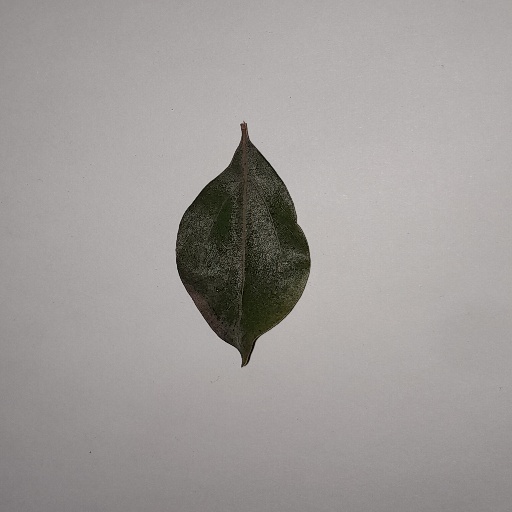
Species: Camphor
Leaf condition: Bacterial Spot